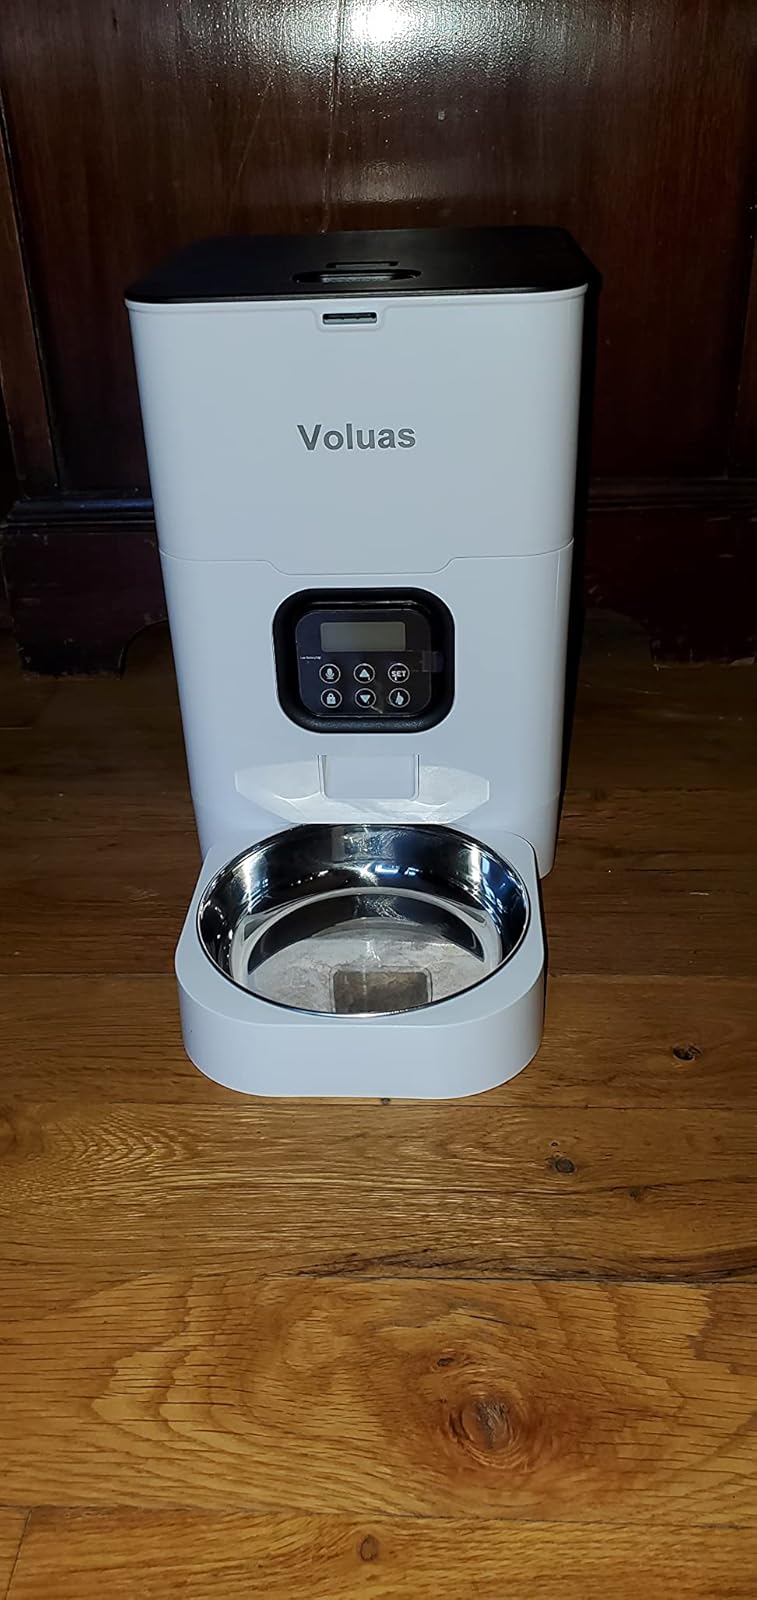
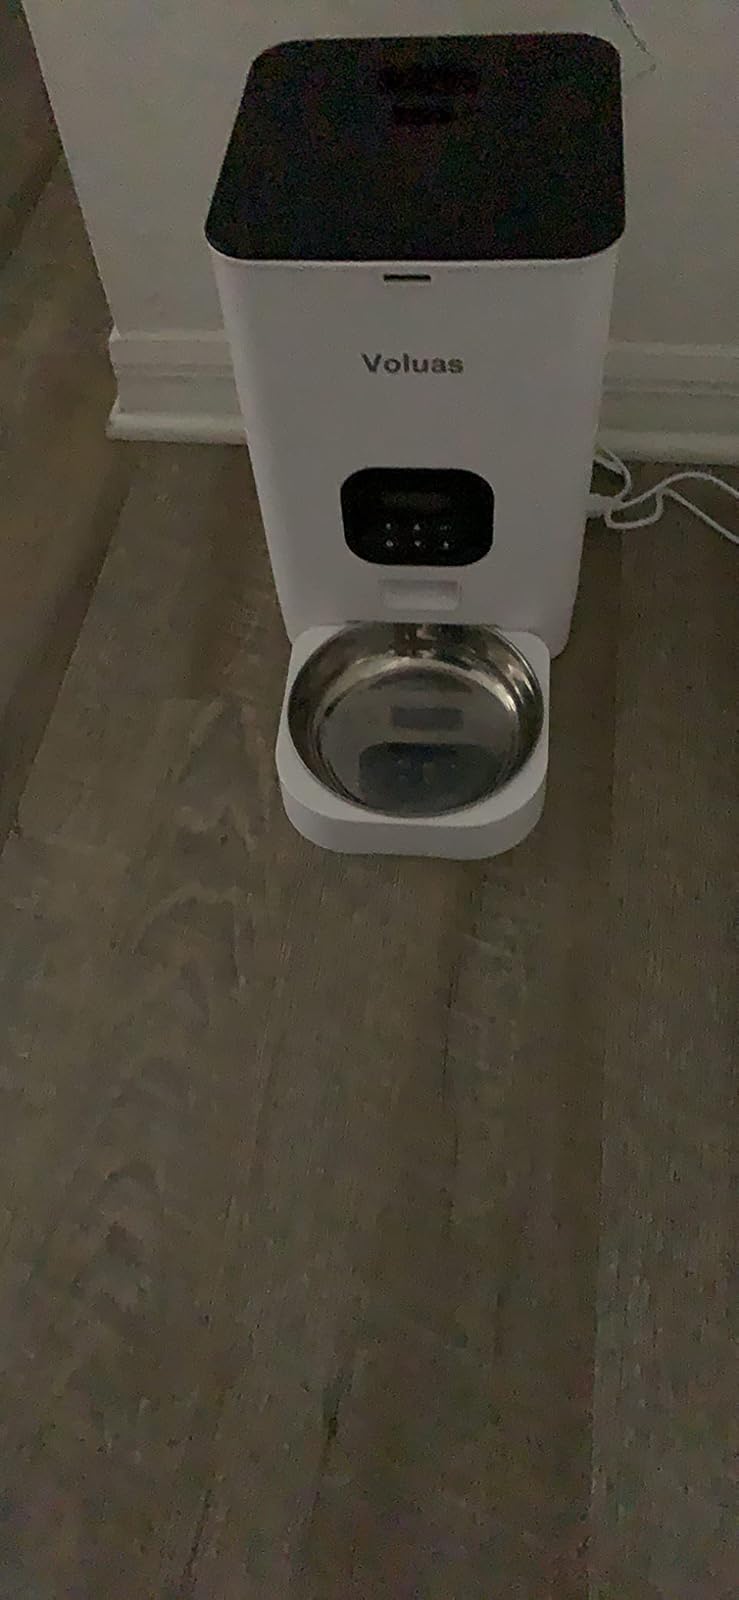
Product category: items_feeder
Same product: yes